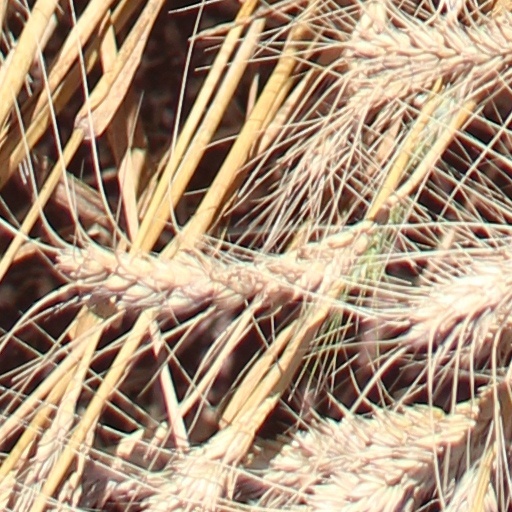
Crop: wheat